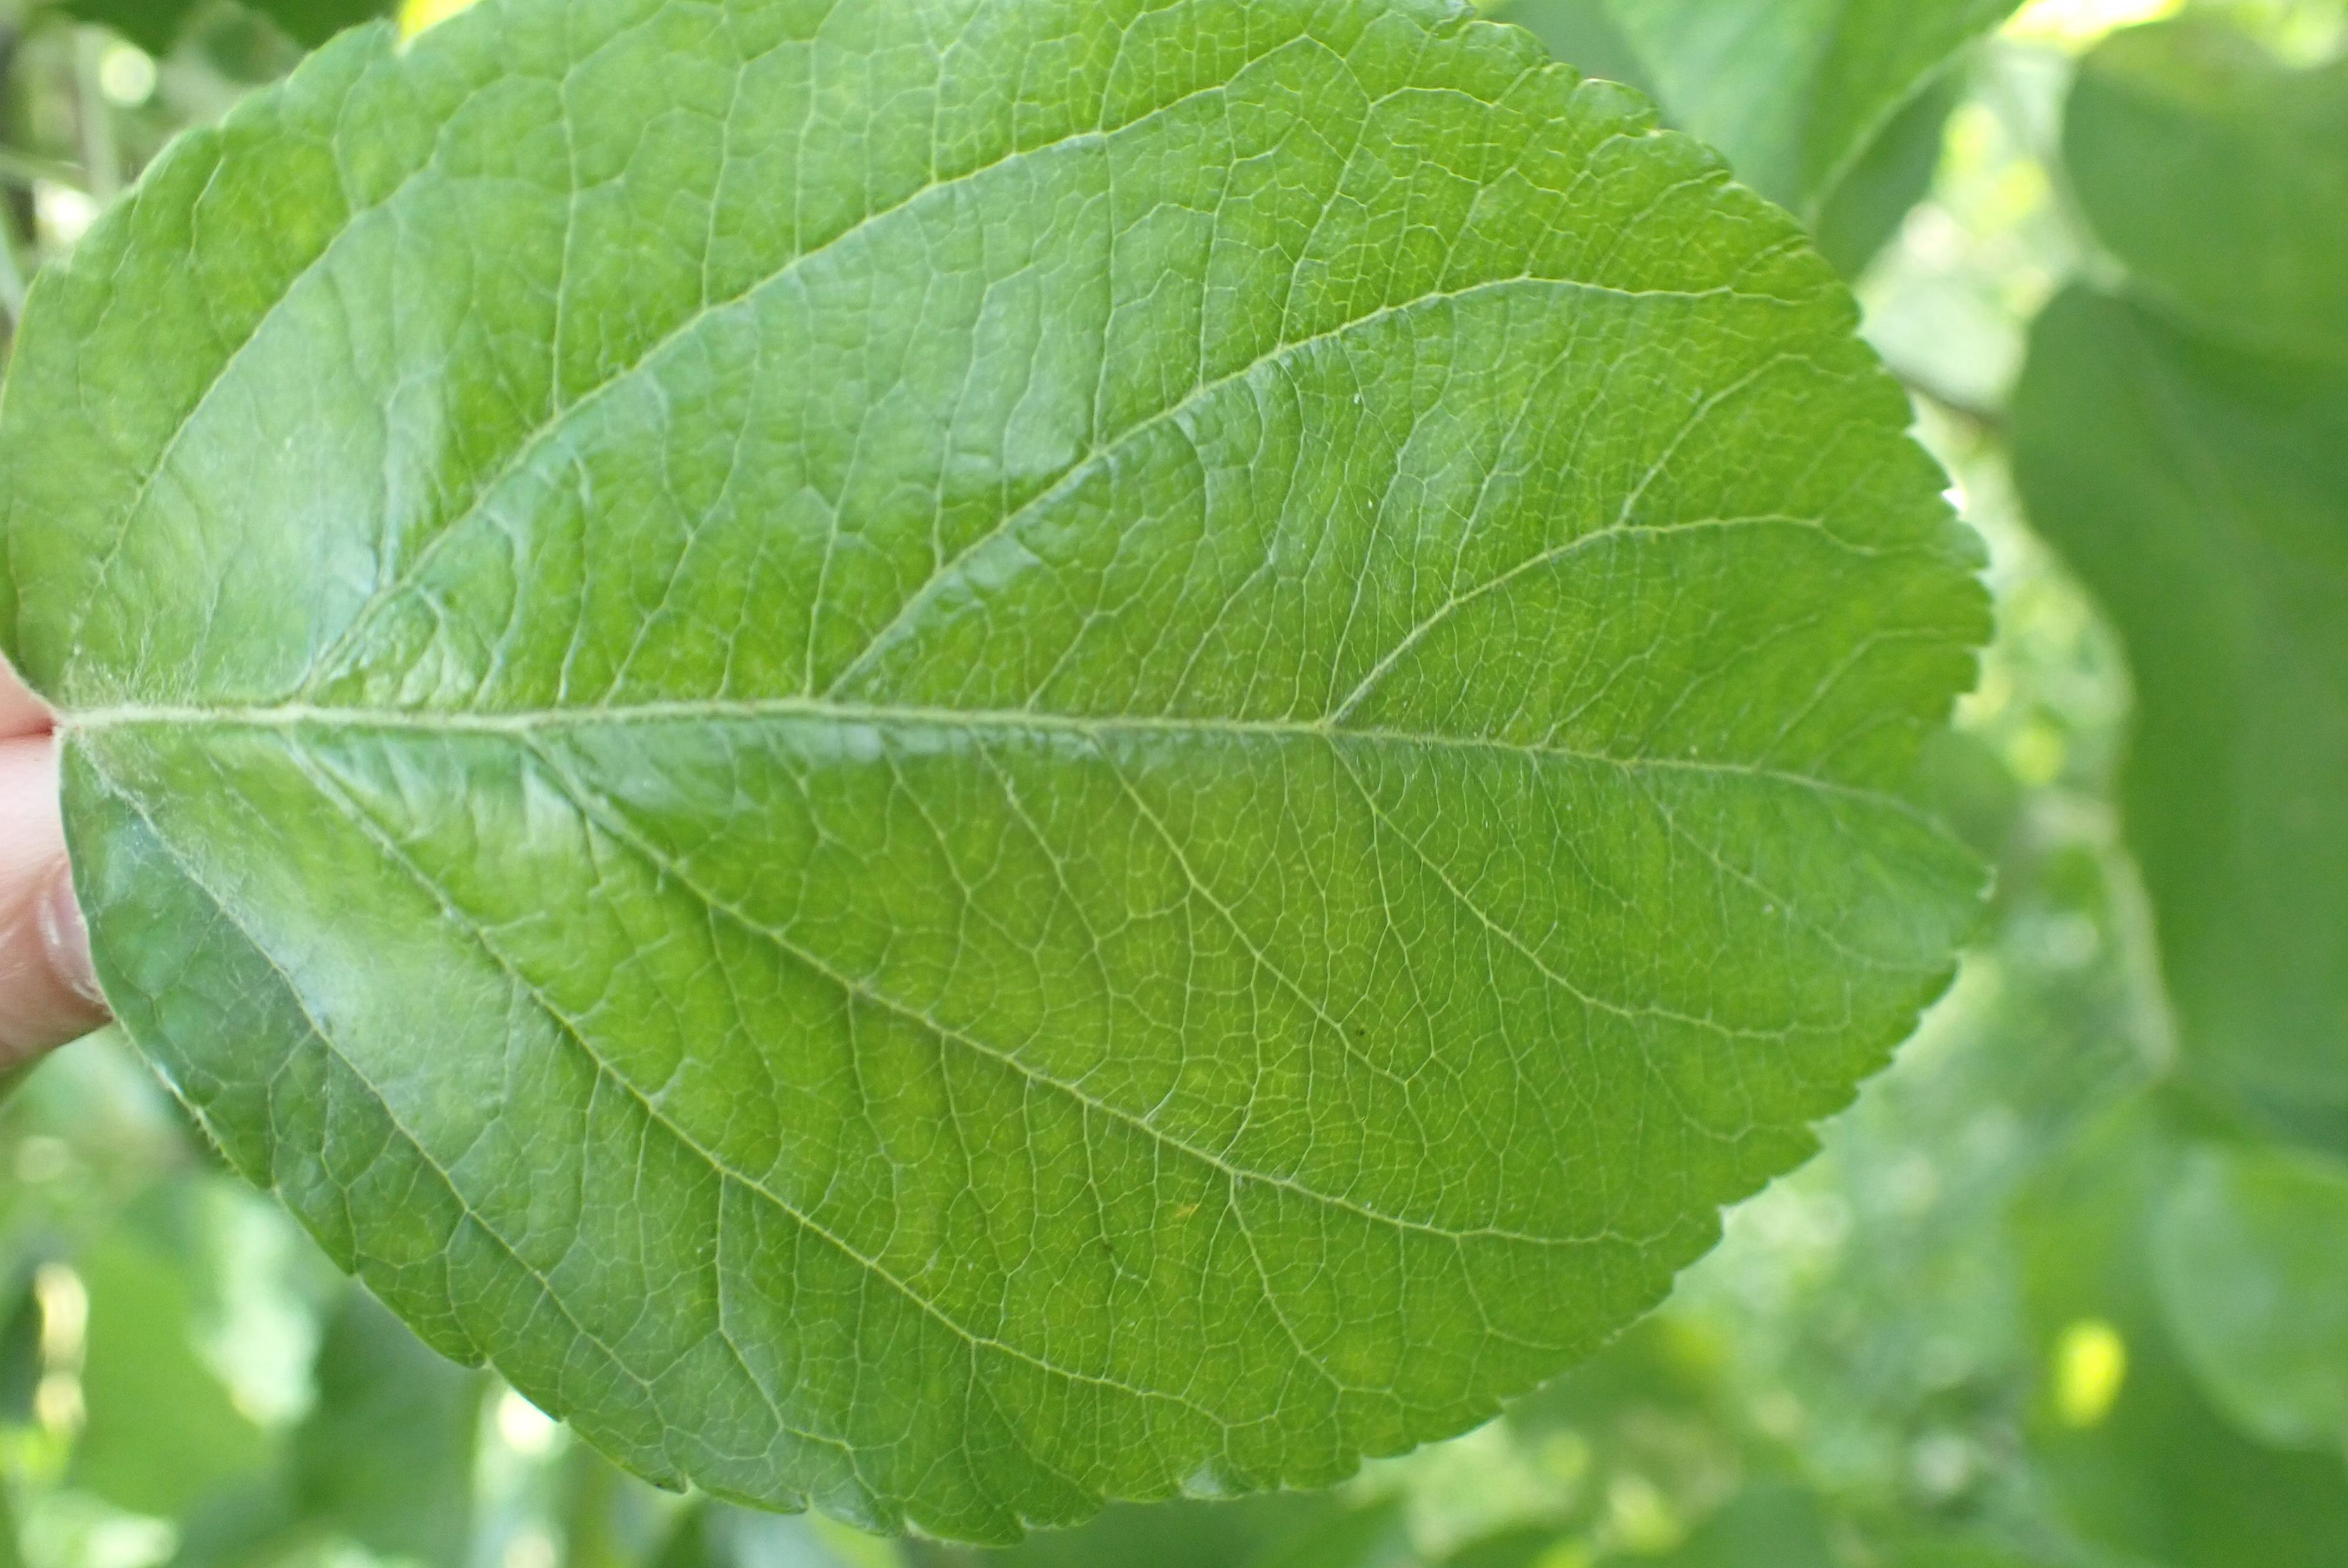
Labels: healthy